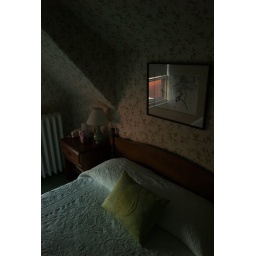
bedroom lit by reflection of red roof